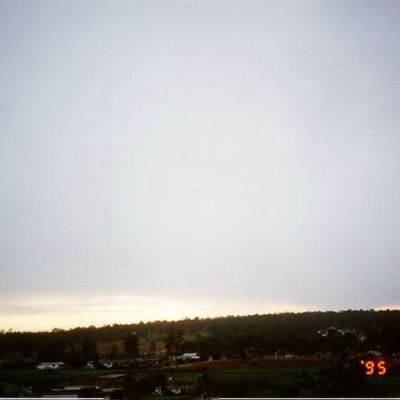
Cloud type: Nimbostratus (Ns)